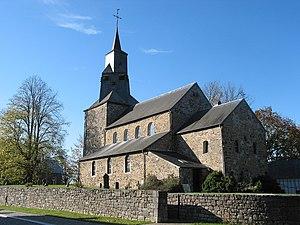
Waha (Belgique), l'église Saint-Étienne (1050) .
La liste du patrimoine immobilier exceptionnel de la Wallonie est établie par arrêté du Gouvernement wallon. Au 7 février 2013, elle comprenait les biens suivants. Une nouvelle liste révisée est parue au Moniteur belge du 26 octobre 2016. Elle reprend les 218 biens inscrits par le Gouvernement wallon sur la liste du Patrimoine exceptionnel de la Wallonie. La liste 2016 comprend quatre nouveaux biens
Waha est une section de la ville belge de Marche-en-Famenne située en Région wallonne dans la province de Luxembourg.
L'église Saint-Étienne est un édifice religieux catholique sis à Waha, un village de la Famenne, aujourd’hui rattaché à la commune de Marche-en-Famenne en province de Luxembourg. Consacrée en 1050 l’édifice - rare exemple d’art roman typiquement mosan - est église paroissiale de Waha.